The Actress

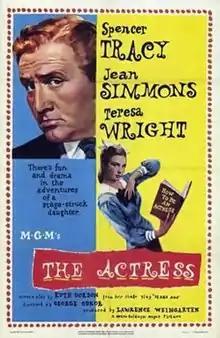
Theatrical release poster

The Actress is a 1953 American comedy-drama film directed by George Cukor based on Ruth Gordon's autobiographical play "Years Ago". Gordon also wrote the screenplay. The film stars Spencer Tracy, Jean Simmons, and Teresa Wright, and features Anthony Perkins in his film debut.